Someone Wake Me Up

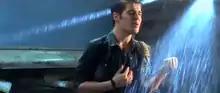
Screenshot from the video

The video for the song intersperses clips from the film "", with recordings of McElderry performing inside The Dawn Treader, during which the boat is being flooded. The video premiered on McElderry's YouTube channel on 27 November 2010, which was eventually taken down in 2011, along with his previous music videos, to be re-uploaded to Vevo.